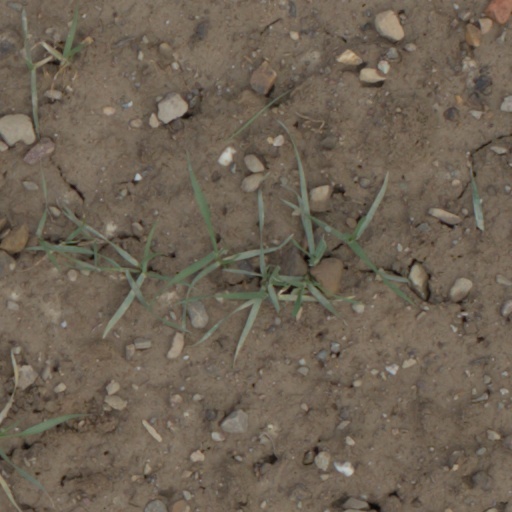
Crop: wheat